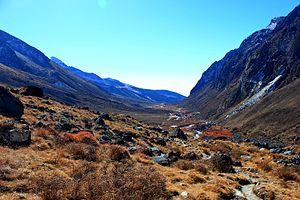
Le parc national de Khangchendzonga est un parc national situé dans l'État du Sikkim en Inde. Son point le plus élevé est le Mont Kangchenjunga.